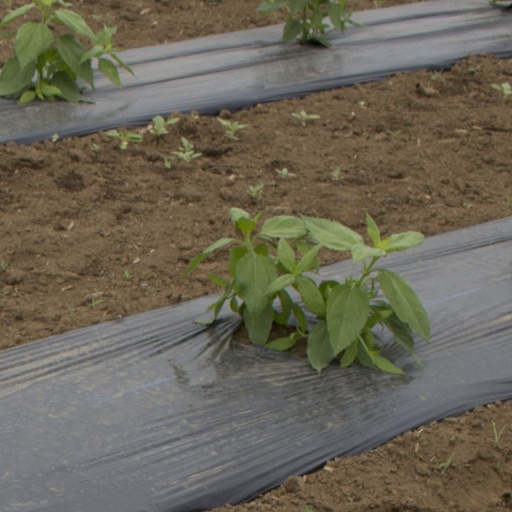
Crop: Jerusalem artichoke